Yasuo Watani

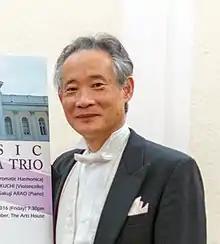
Yasuo Watani

Yasuo Watani (born in 1960) is a Japanese chromatic harmonica player. He was born in Kyoto, Japan and had his first harmonica lessons with Tadao Kobayashi in 1966. After graduating from Doshisha University (Faculty of Commerce) in 1984 with a degree in Economics, he studied the chromatic harmonica with at the Trossingen in Germany from 1984 to 1988. He also learned the harmonica from the Canadian harmonica soloist Tommy Reilly. Watani was invited to stay on as a Lecturer at the Hohner-Konservatorium and taught from 1988 to 2002. Since 2005, he is a Music Professor for harmonica at Senzoku-Gakuen College of Music, Japan. He has been invited to judge at many harmonica competitions and festivals, including World Harmonica Festival and Asia Pacific Harmonica Festival.